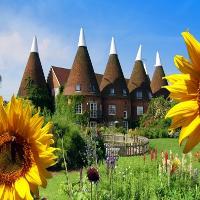
Weather: sun or clear